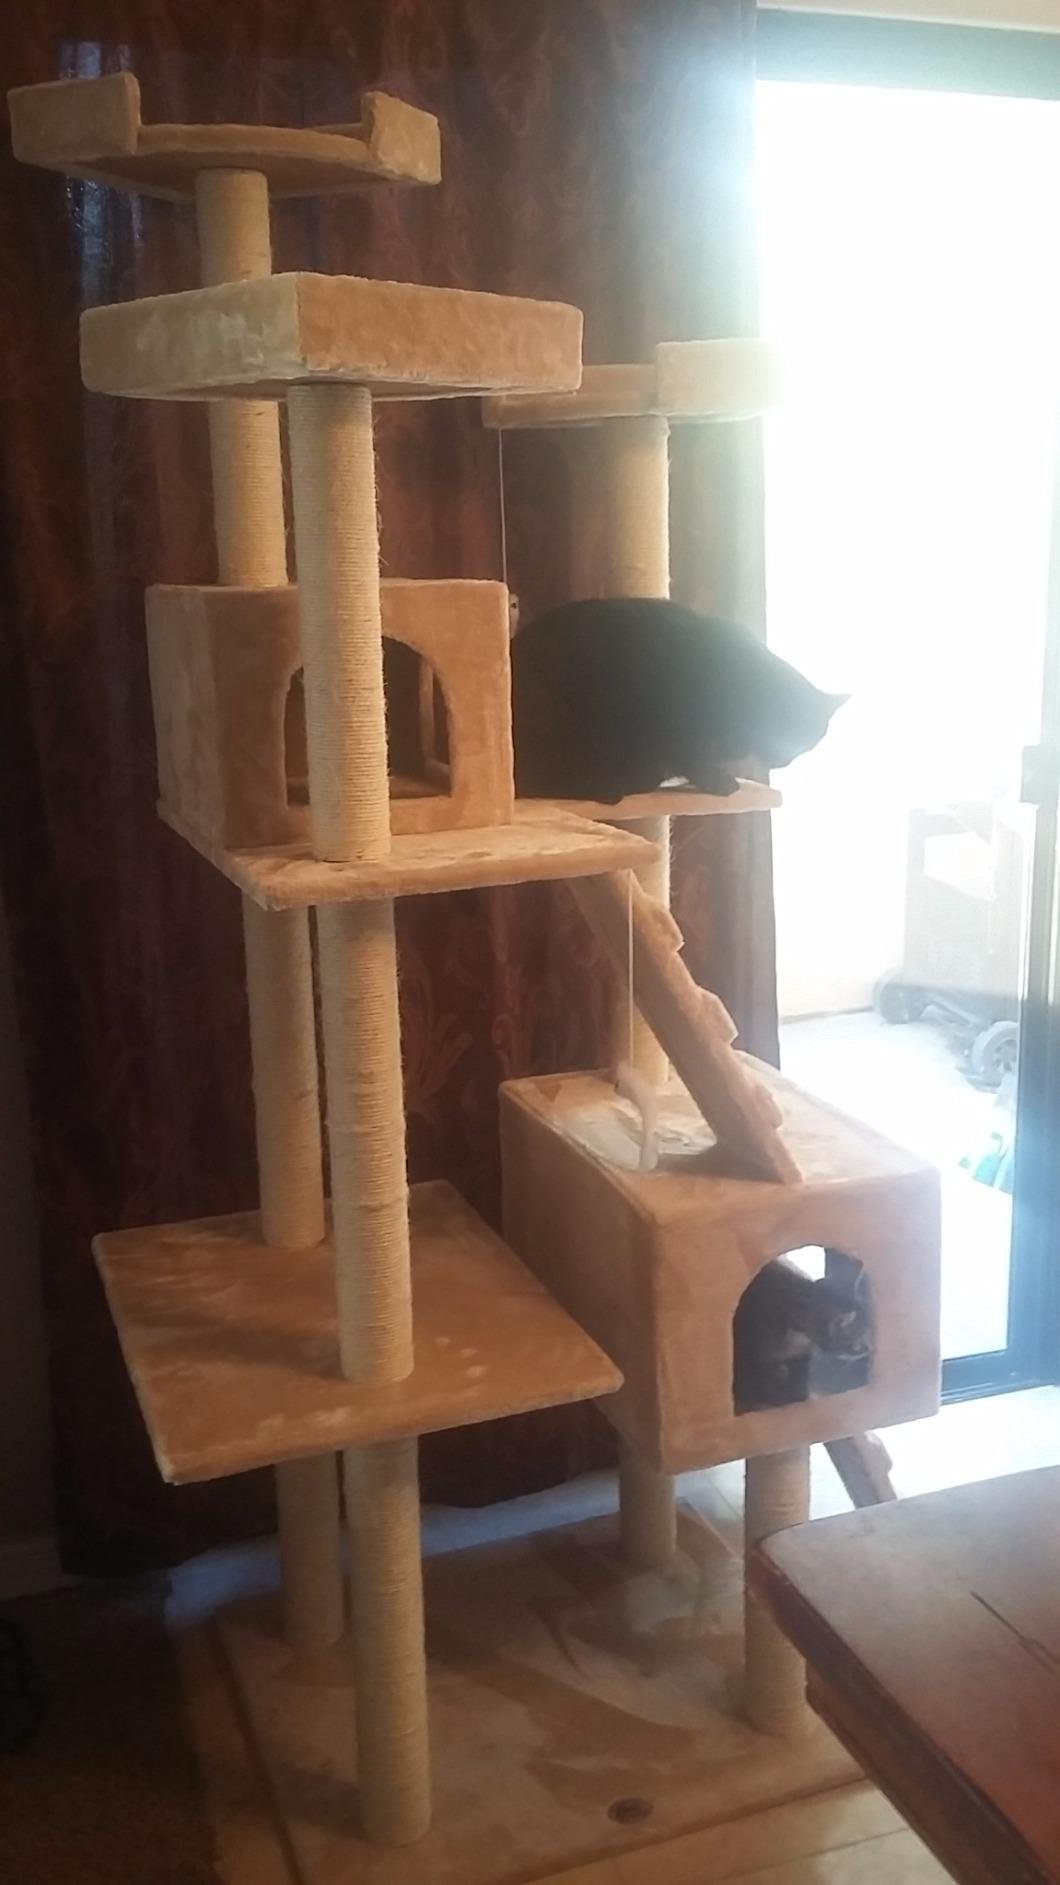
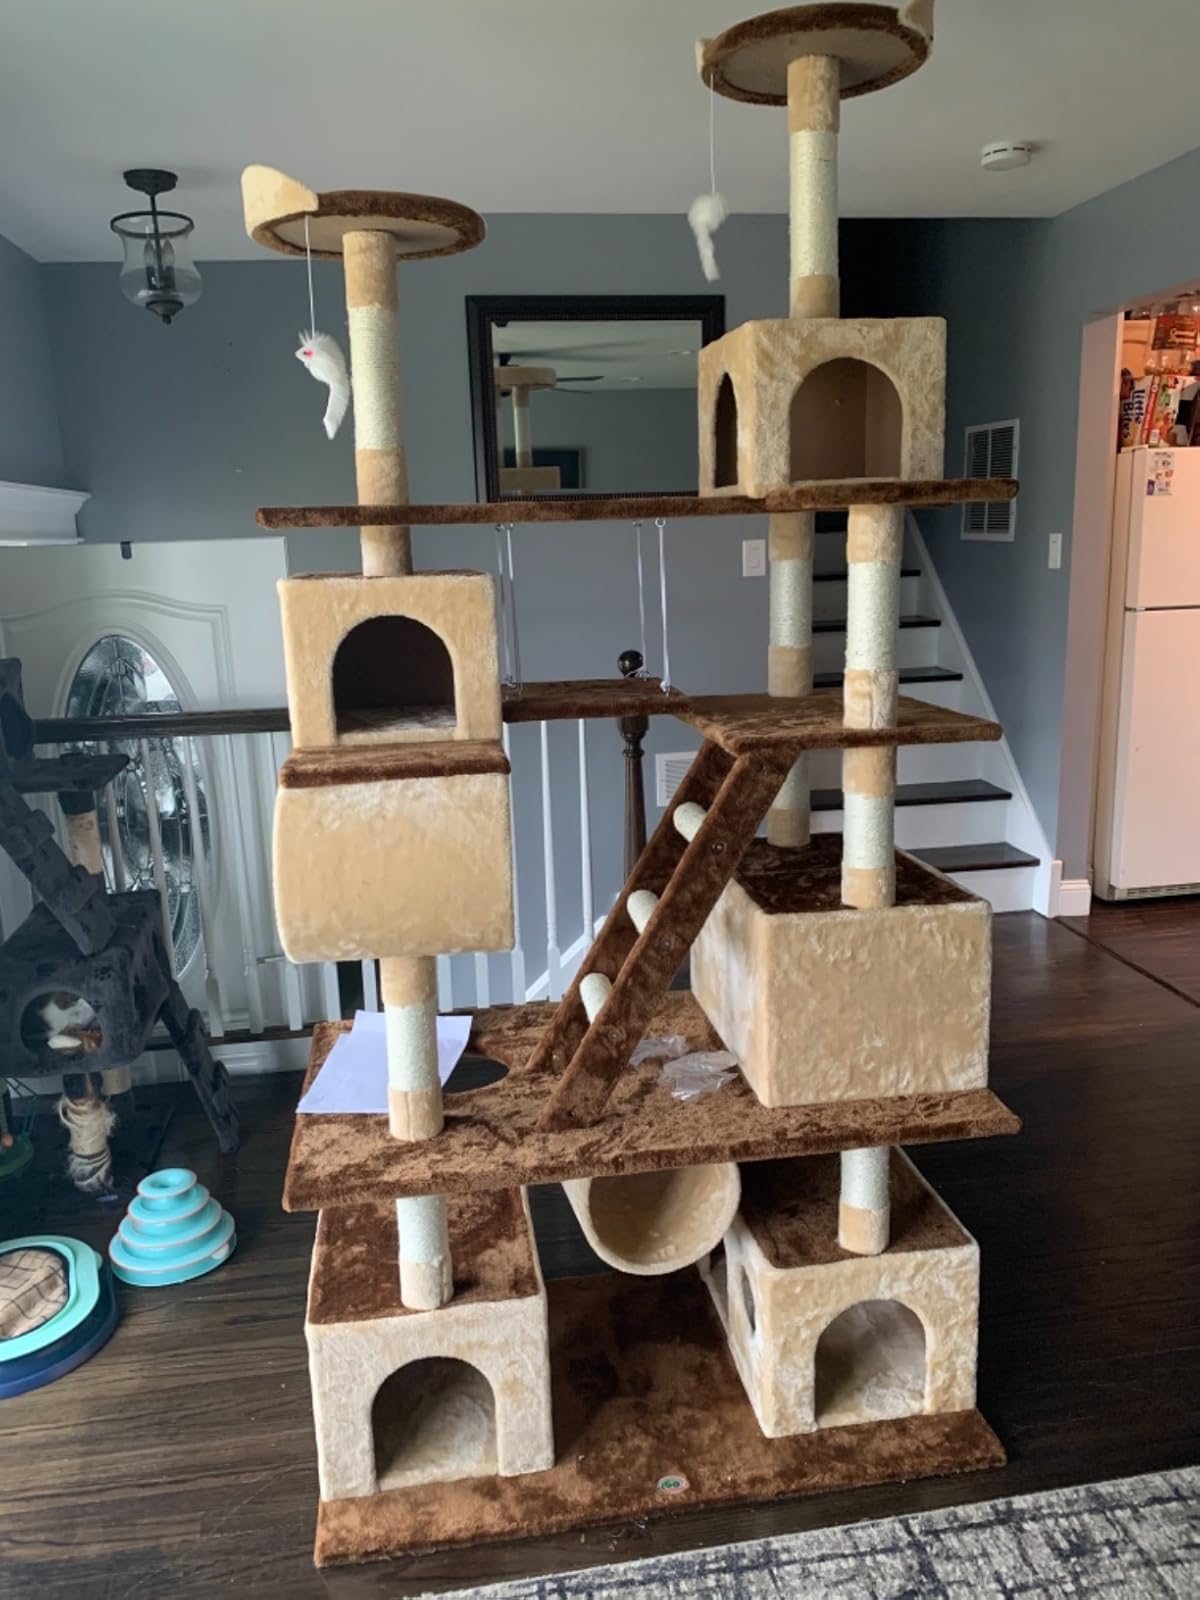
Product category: items_cat tree
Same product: no